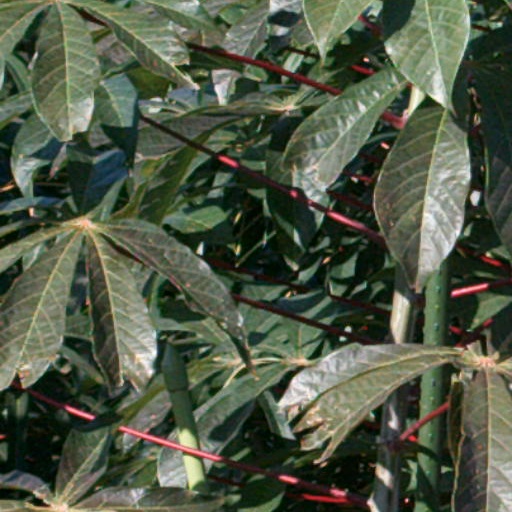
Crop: cassava